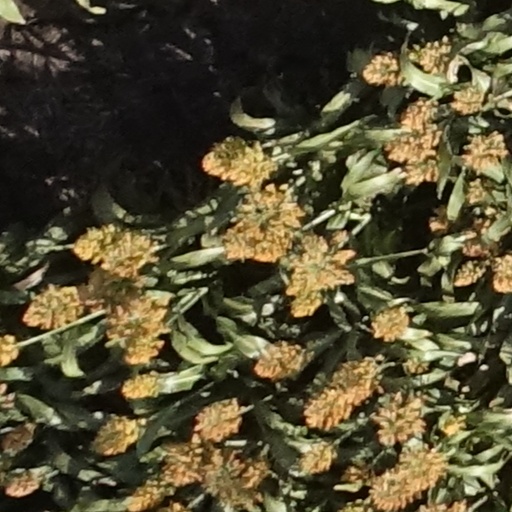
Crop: sorghum